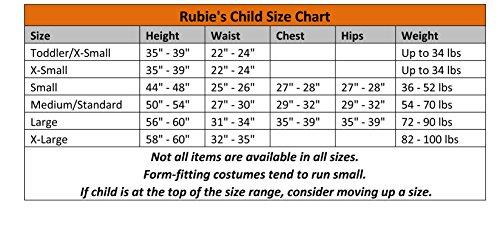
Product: Justice League Child's Robin Tutu Dress - Small
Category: Clothing, Shoes & Jewelry | Costumes & Accessories | Kids & Baby | Girls | Costumes
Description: Robin pull-over costume dress with removable cape, eye mask, belt, and gauntlets.
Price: $20.22
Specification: ProductDimensions:17x11x4inches|ItemWeight:8ounces|ShippingWeight:8ounces(Viewshippingratesandpolicies)|DomesticShipping:ItemcanbeshippedwithinU.S.|InternationalShipping:ThisitemcanbeshippedtoselectcountriesoutsideoftheU.S.LearnMore|ASIN:B007782J16|Itemmodelnumber:881628|Manufacturerrecommendedage:36months-4years